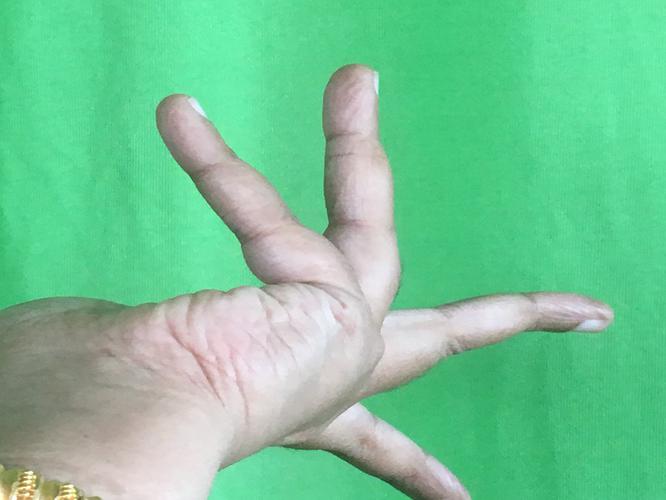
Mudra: Alapadmam
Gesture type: single_hand